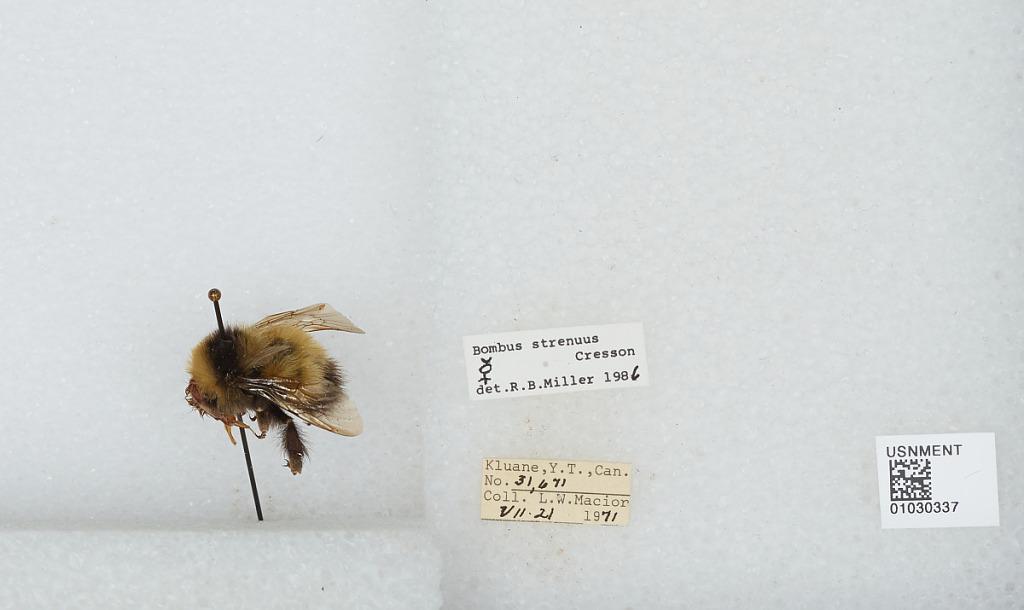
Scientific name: Bombus (Alpinobombus) neoboreus Sladen
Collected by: L. Macior
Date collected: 1971-7-21
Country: Canada
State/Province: Yukon Territory
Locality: Kluane
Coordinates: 60.75, -139.5
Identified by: Miller, R. B.